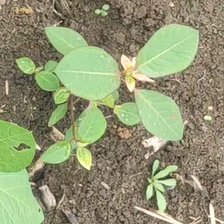
Weed species: Moti_dudhi(Euphorbia_geneculata_L)